Will Walling

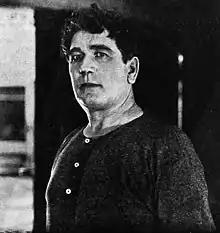
Still from "The Village Blacksmith" (1922)

William R. Walling (June 2, 1872 – March 5, 1932) was an American actor of stage and film in the silent era.